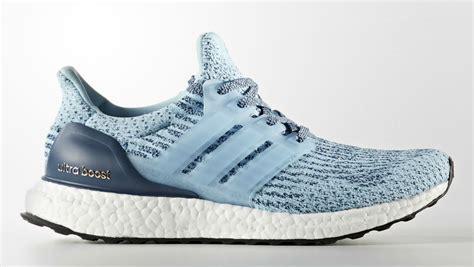
Brand: Adidas
Model: Ultra Boost